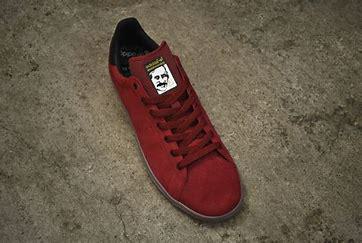
Brand: adidas
Model: Stan Smith Skate